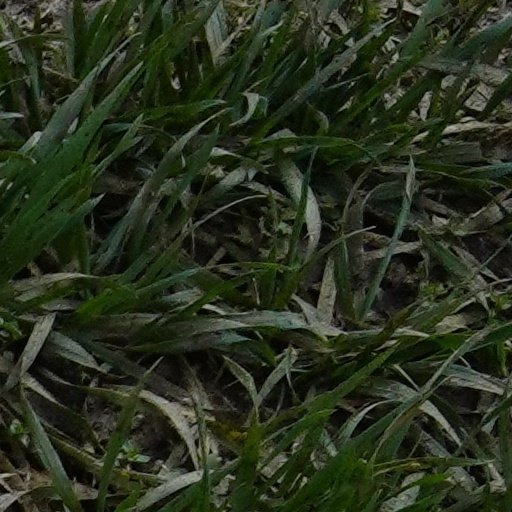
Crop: wheat